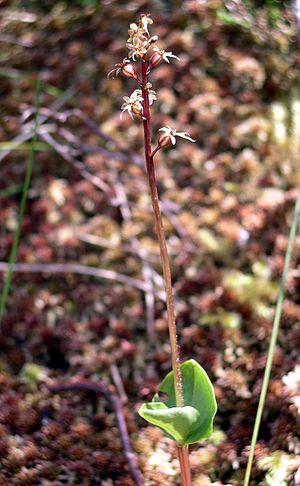
Cette liste de Tracheophyta de Bosnie-Herzégovine, ainsi que d’espèces introduites est un aperçu incomplet d’espèces de mousses, de fougères, de gymnospermes et d’angiospermes citées dans la littérature disponible en langues bosniaque, croate, serbe et serbo-croate. Cet aperçu n’inclue pas des espèces cultivées ni celles occasionnellement introduites.